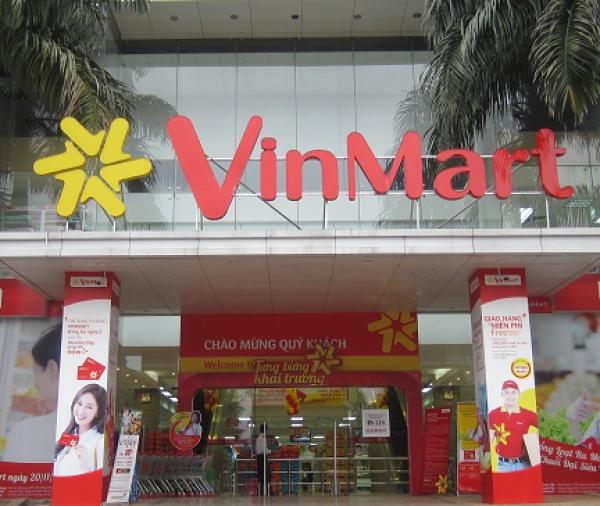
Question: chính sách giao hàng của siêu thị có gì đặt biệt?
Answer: siêu thị có chính sách giao hàng miễn phí